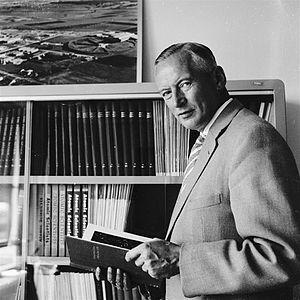
L'Organisation européenne pour la recherche nucléaire, aussi appelée